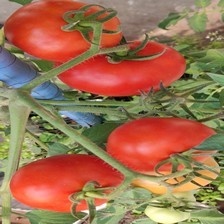
Label: tomato